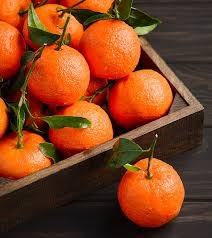
Label: mandarine